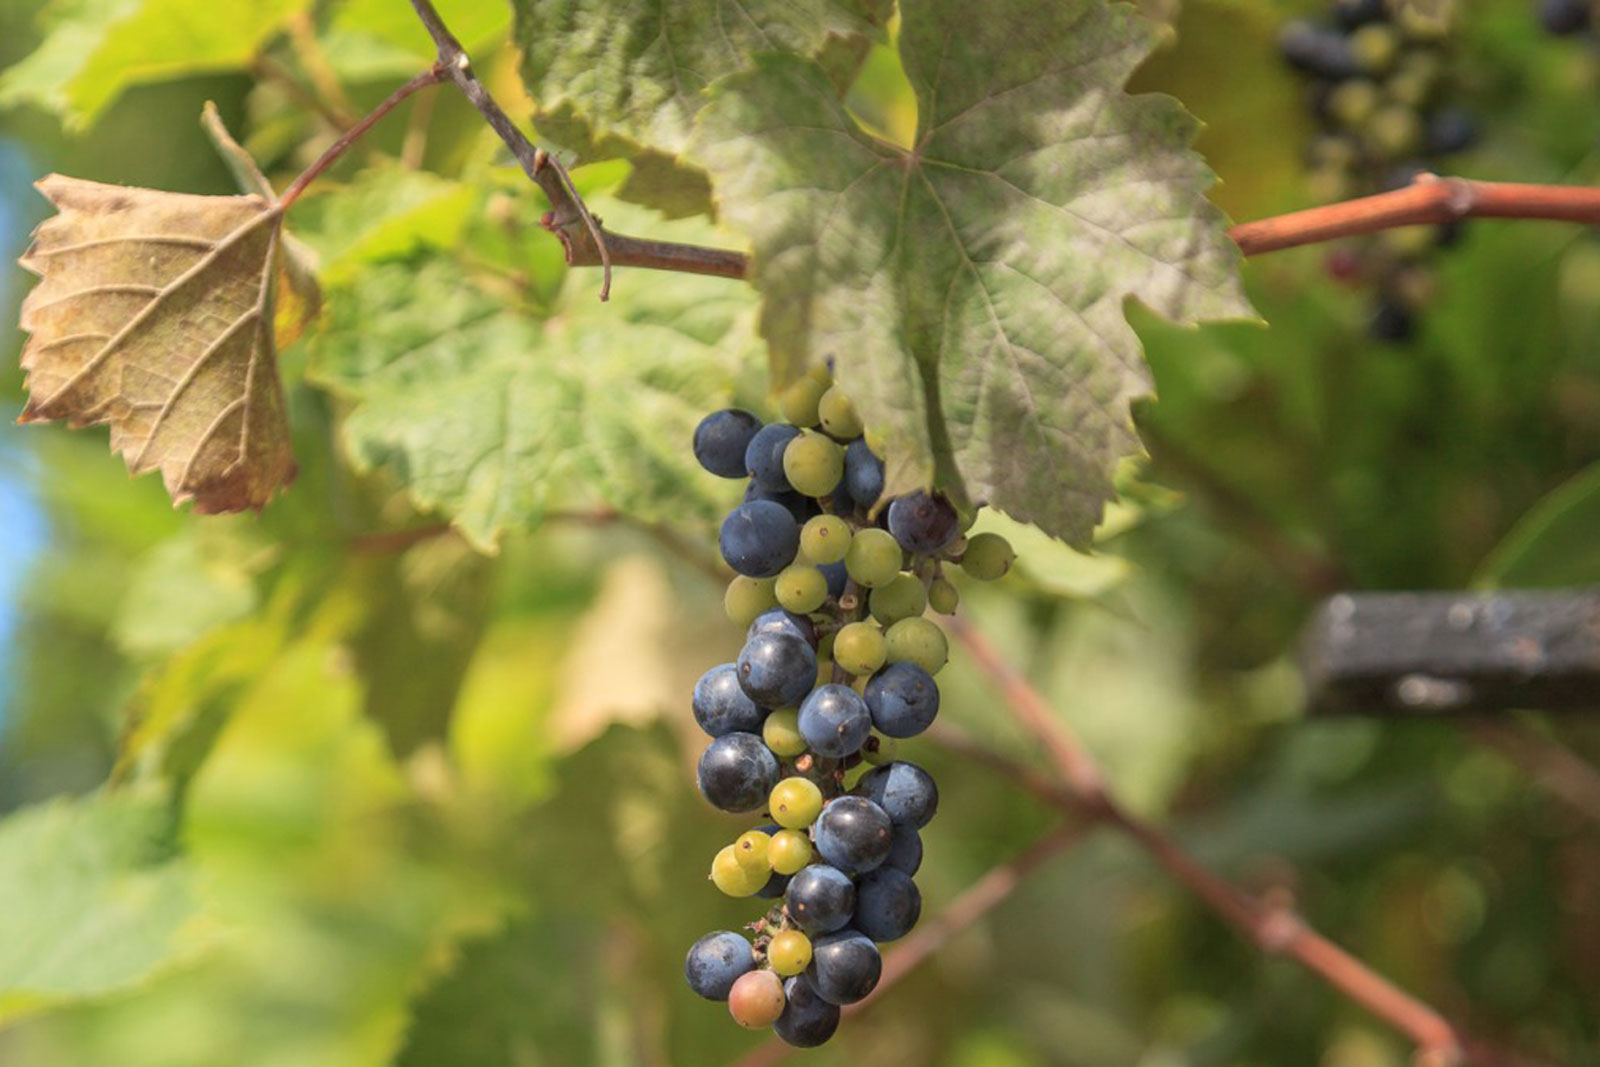
Label: Grapes